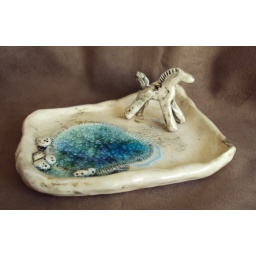
horse running around a pond. Pond was filled with recycled glass. Melted. I love the crackle look it gives